Fernando Haddad

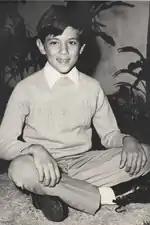

Haddad attended high school at Colégio Bandeirantes, and in 1981 entered the Law School of the University of São Paulo as an undergraduate. He studied law, economics and philosophy at the University of São Paulo. Haddad holds a master's degree in economics and a Doctorate in Philosophy from the University of São Paulo. His Master's dissertation was on socio-economic aspects of the Soviet Union, defended in 1990, whereas his doctorate thesis is concerned with historical materialism, defended in 1996.